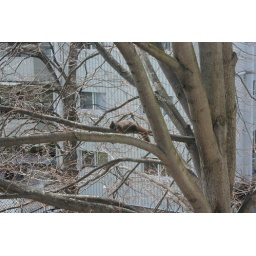
A squirrel having a quick nap on a tree branch by our balcony